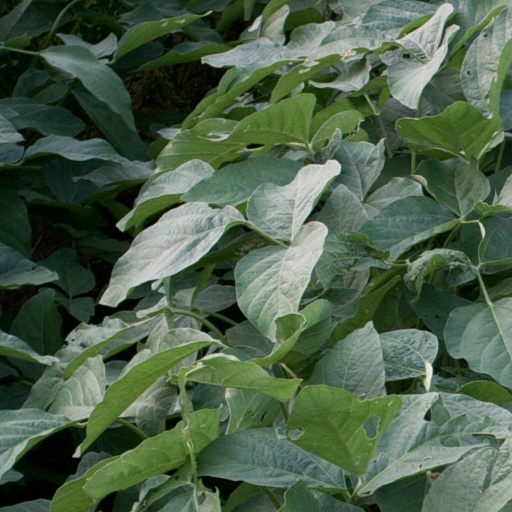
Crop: soybean